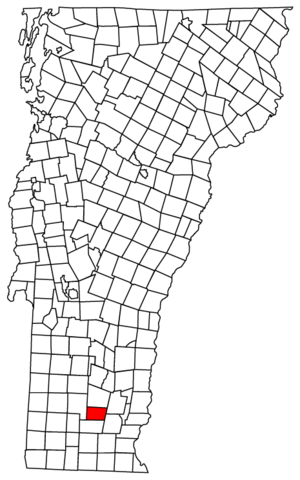
Wardsboro est une ville américaine du comté de Windham, dans l’État du Vermont.